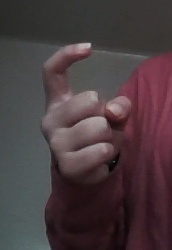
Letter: ra